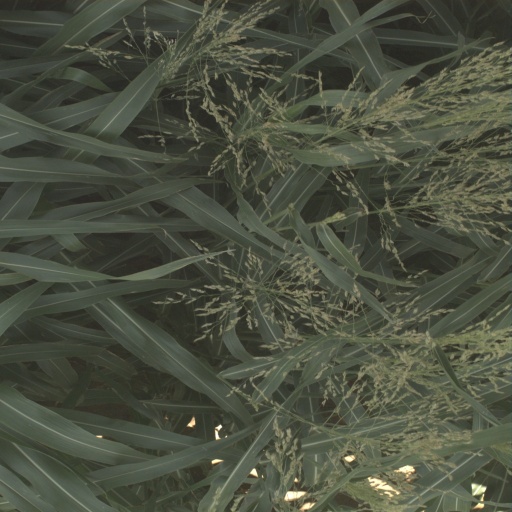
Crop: sorghum